Spur (architecture)

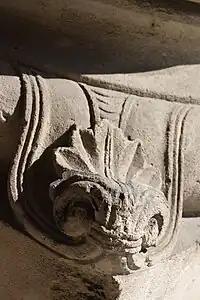
Spur on column base, Basilica Saint-Denys, France

In architecture, a spur (French , German ) is the ornament carved on the angles of the base of early columns.